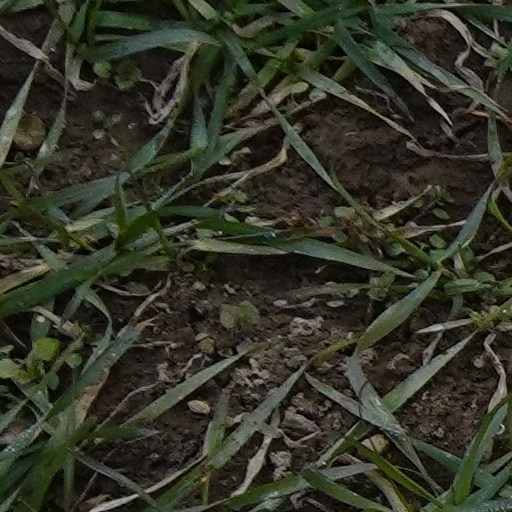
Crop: wheat